Illustrating Middle-earth

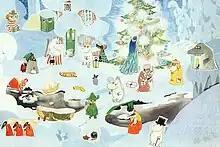
Tove Jansson is better known for her Moomin characters.

The Swedish-speaking Finnish author, novelist, painter and illustrator Tove Jansson, who had written and illustrated the Moomin books, illustrated Swedish and Finnish translations of "The Hobbit". Among these is a very large Gollum for the 1962 . Tolkien was surprised to see a giant monster towering above Bilbo, but realised that the book did not say how small Gollum was. He edited the second edition to state explicitly that Gollum was "a small, slimy creature".